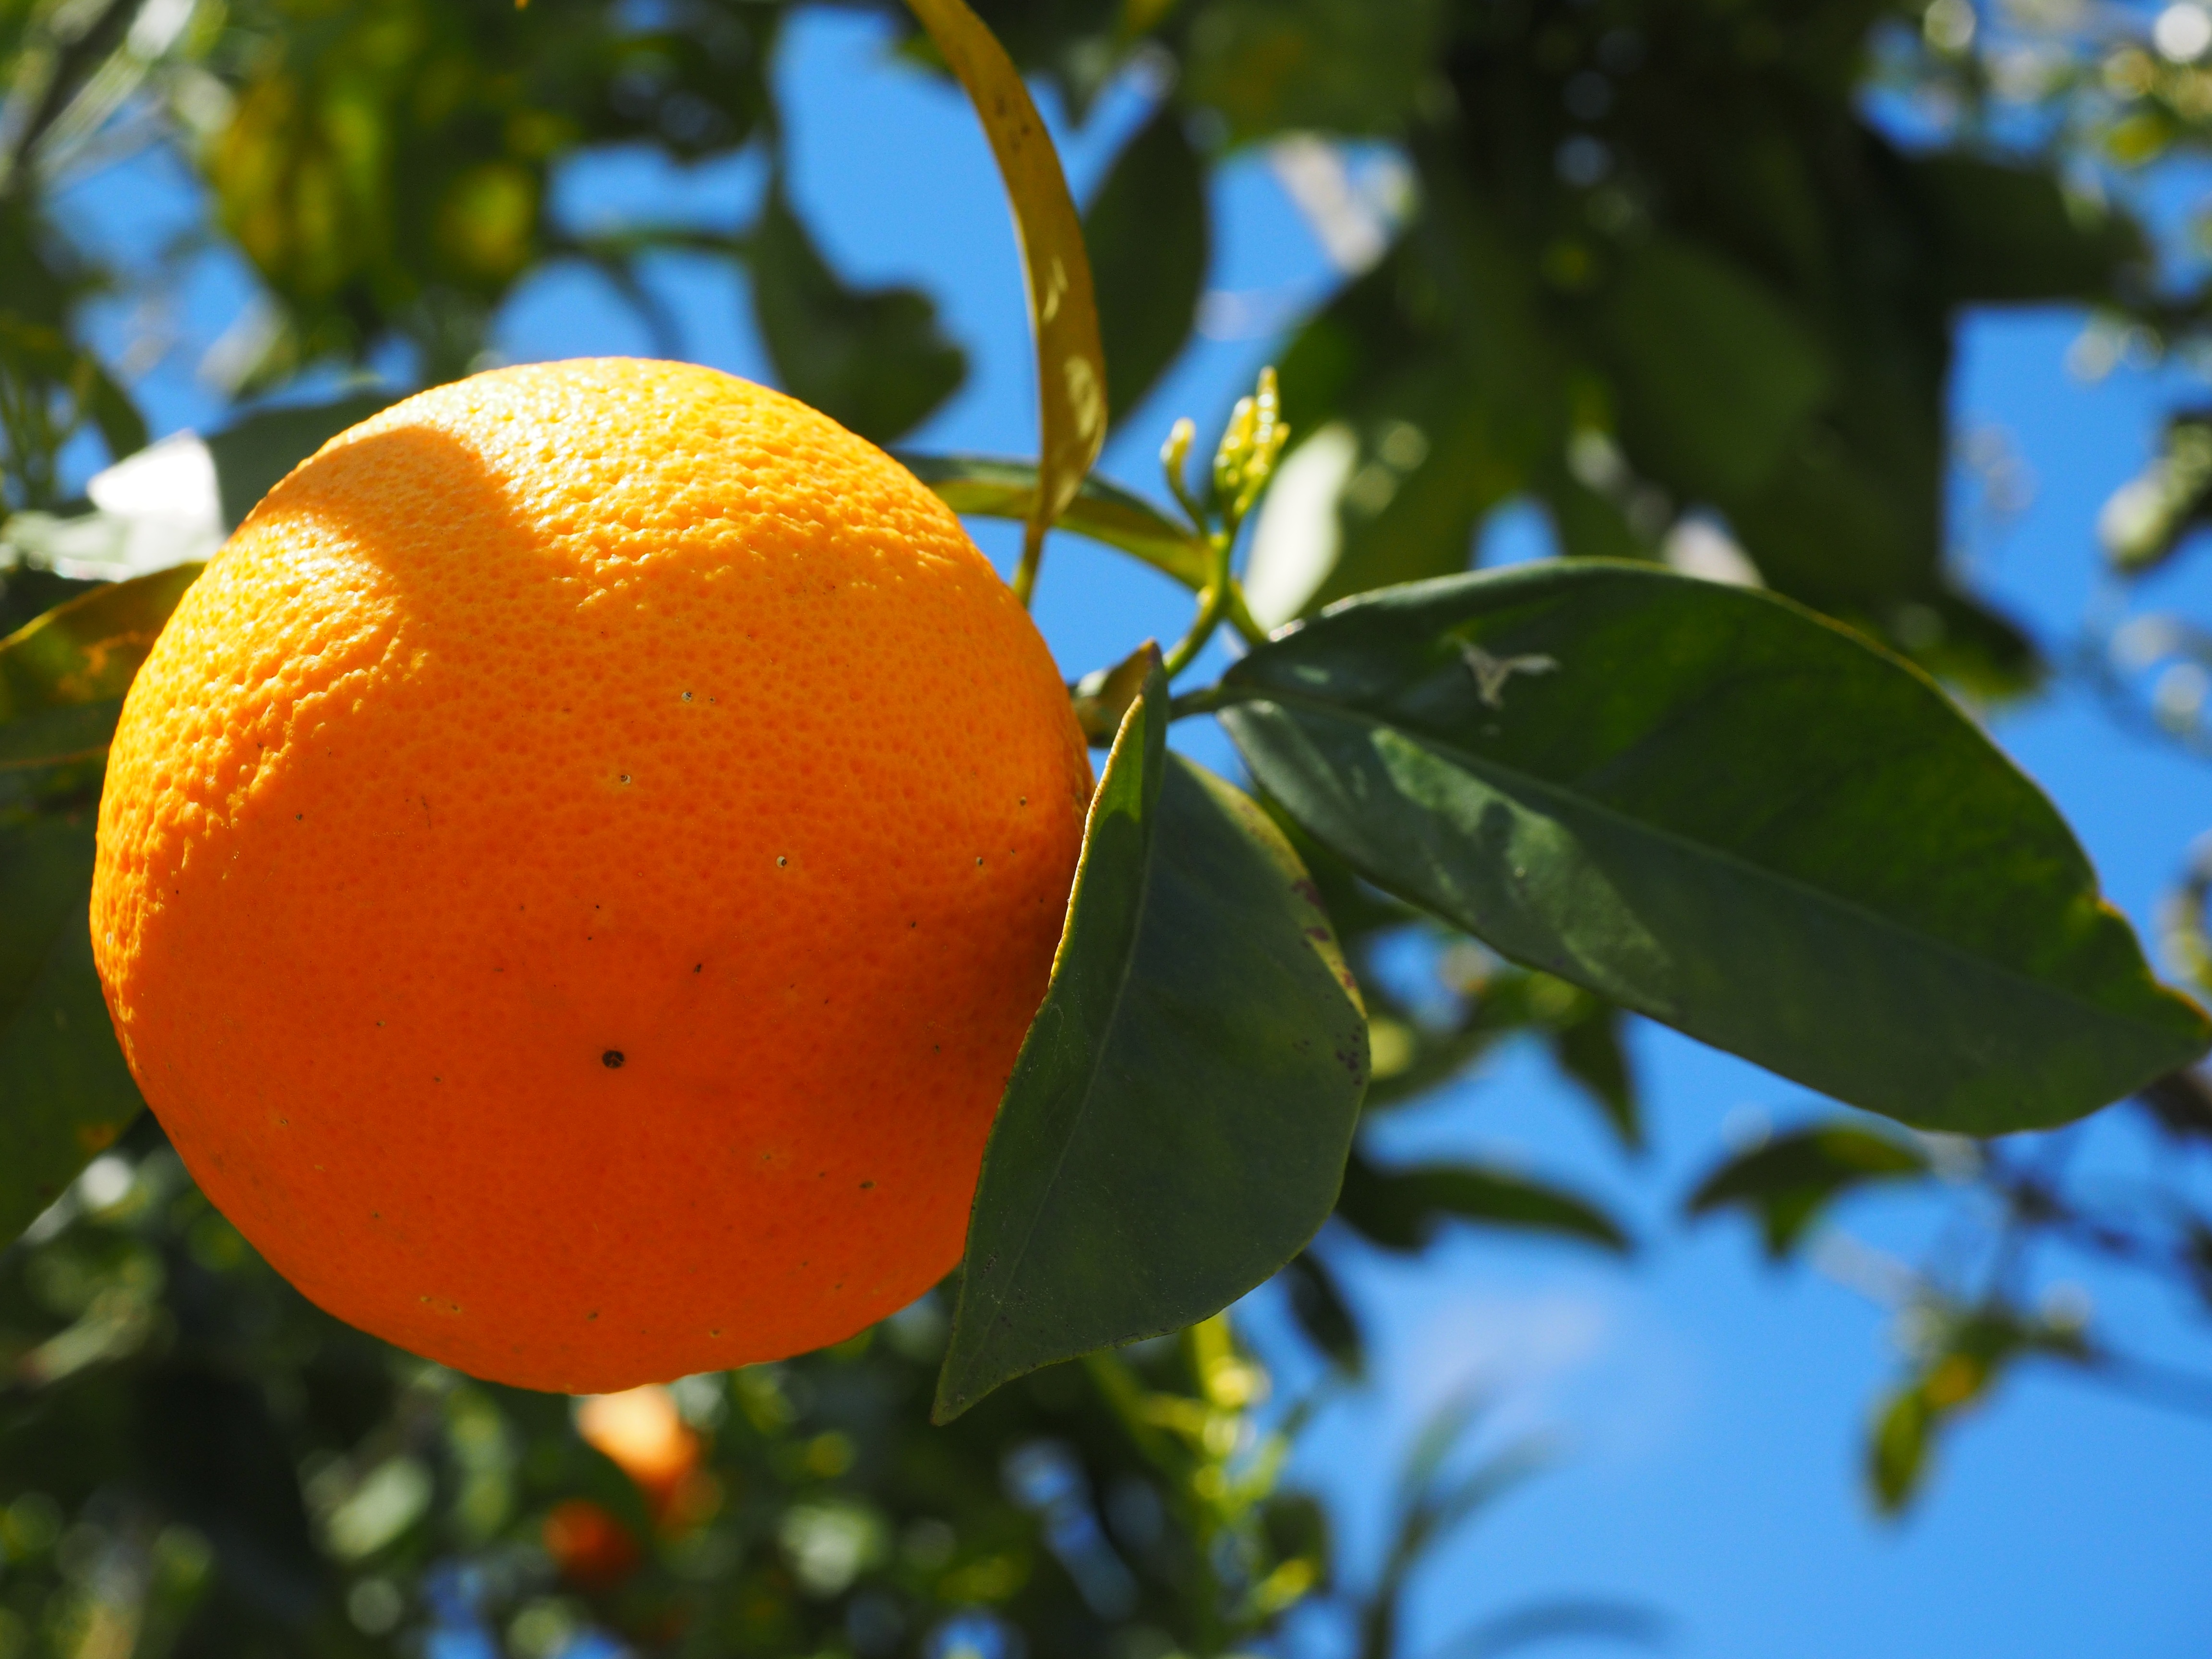
tree, branch, plant, sky, fruit, sweet, sunlight, leaf, summer, ripe, bush, orange, orange tree, food, mediterranean, produce, healthy, delicious, lemon, grapefruit, tropical fruit, leaves, nutrition, fruit tree, periwinkle, tangerine, clementine, vitamins, frisch, citron, citrus, about, fruity, vitaminhaltig, citrus fruit, vitamin c, citrus tree, bitter orange, orange grove, diamond green, rutaceae, sweet orange, mandarin orange, meyer lemon, tangelo, yuzu, calamondin, valencia orange, rangpur